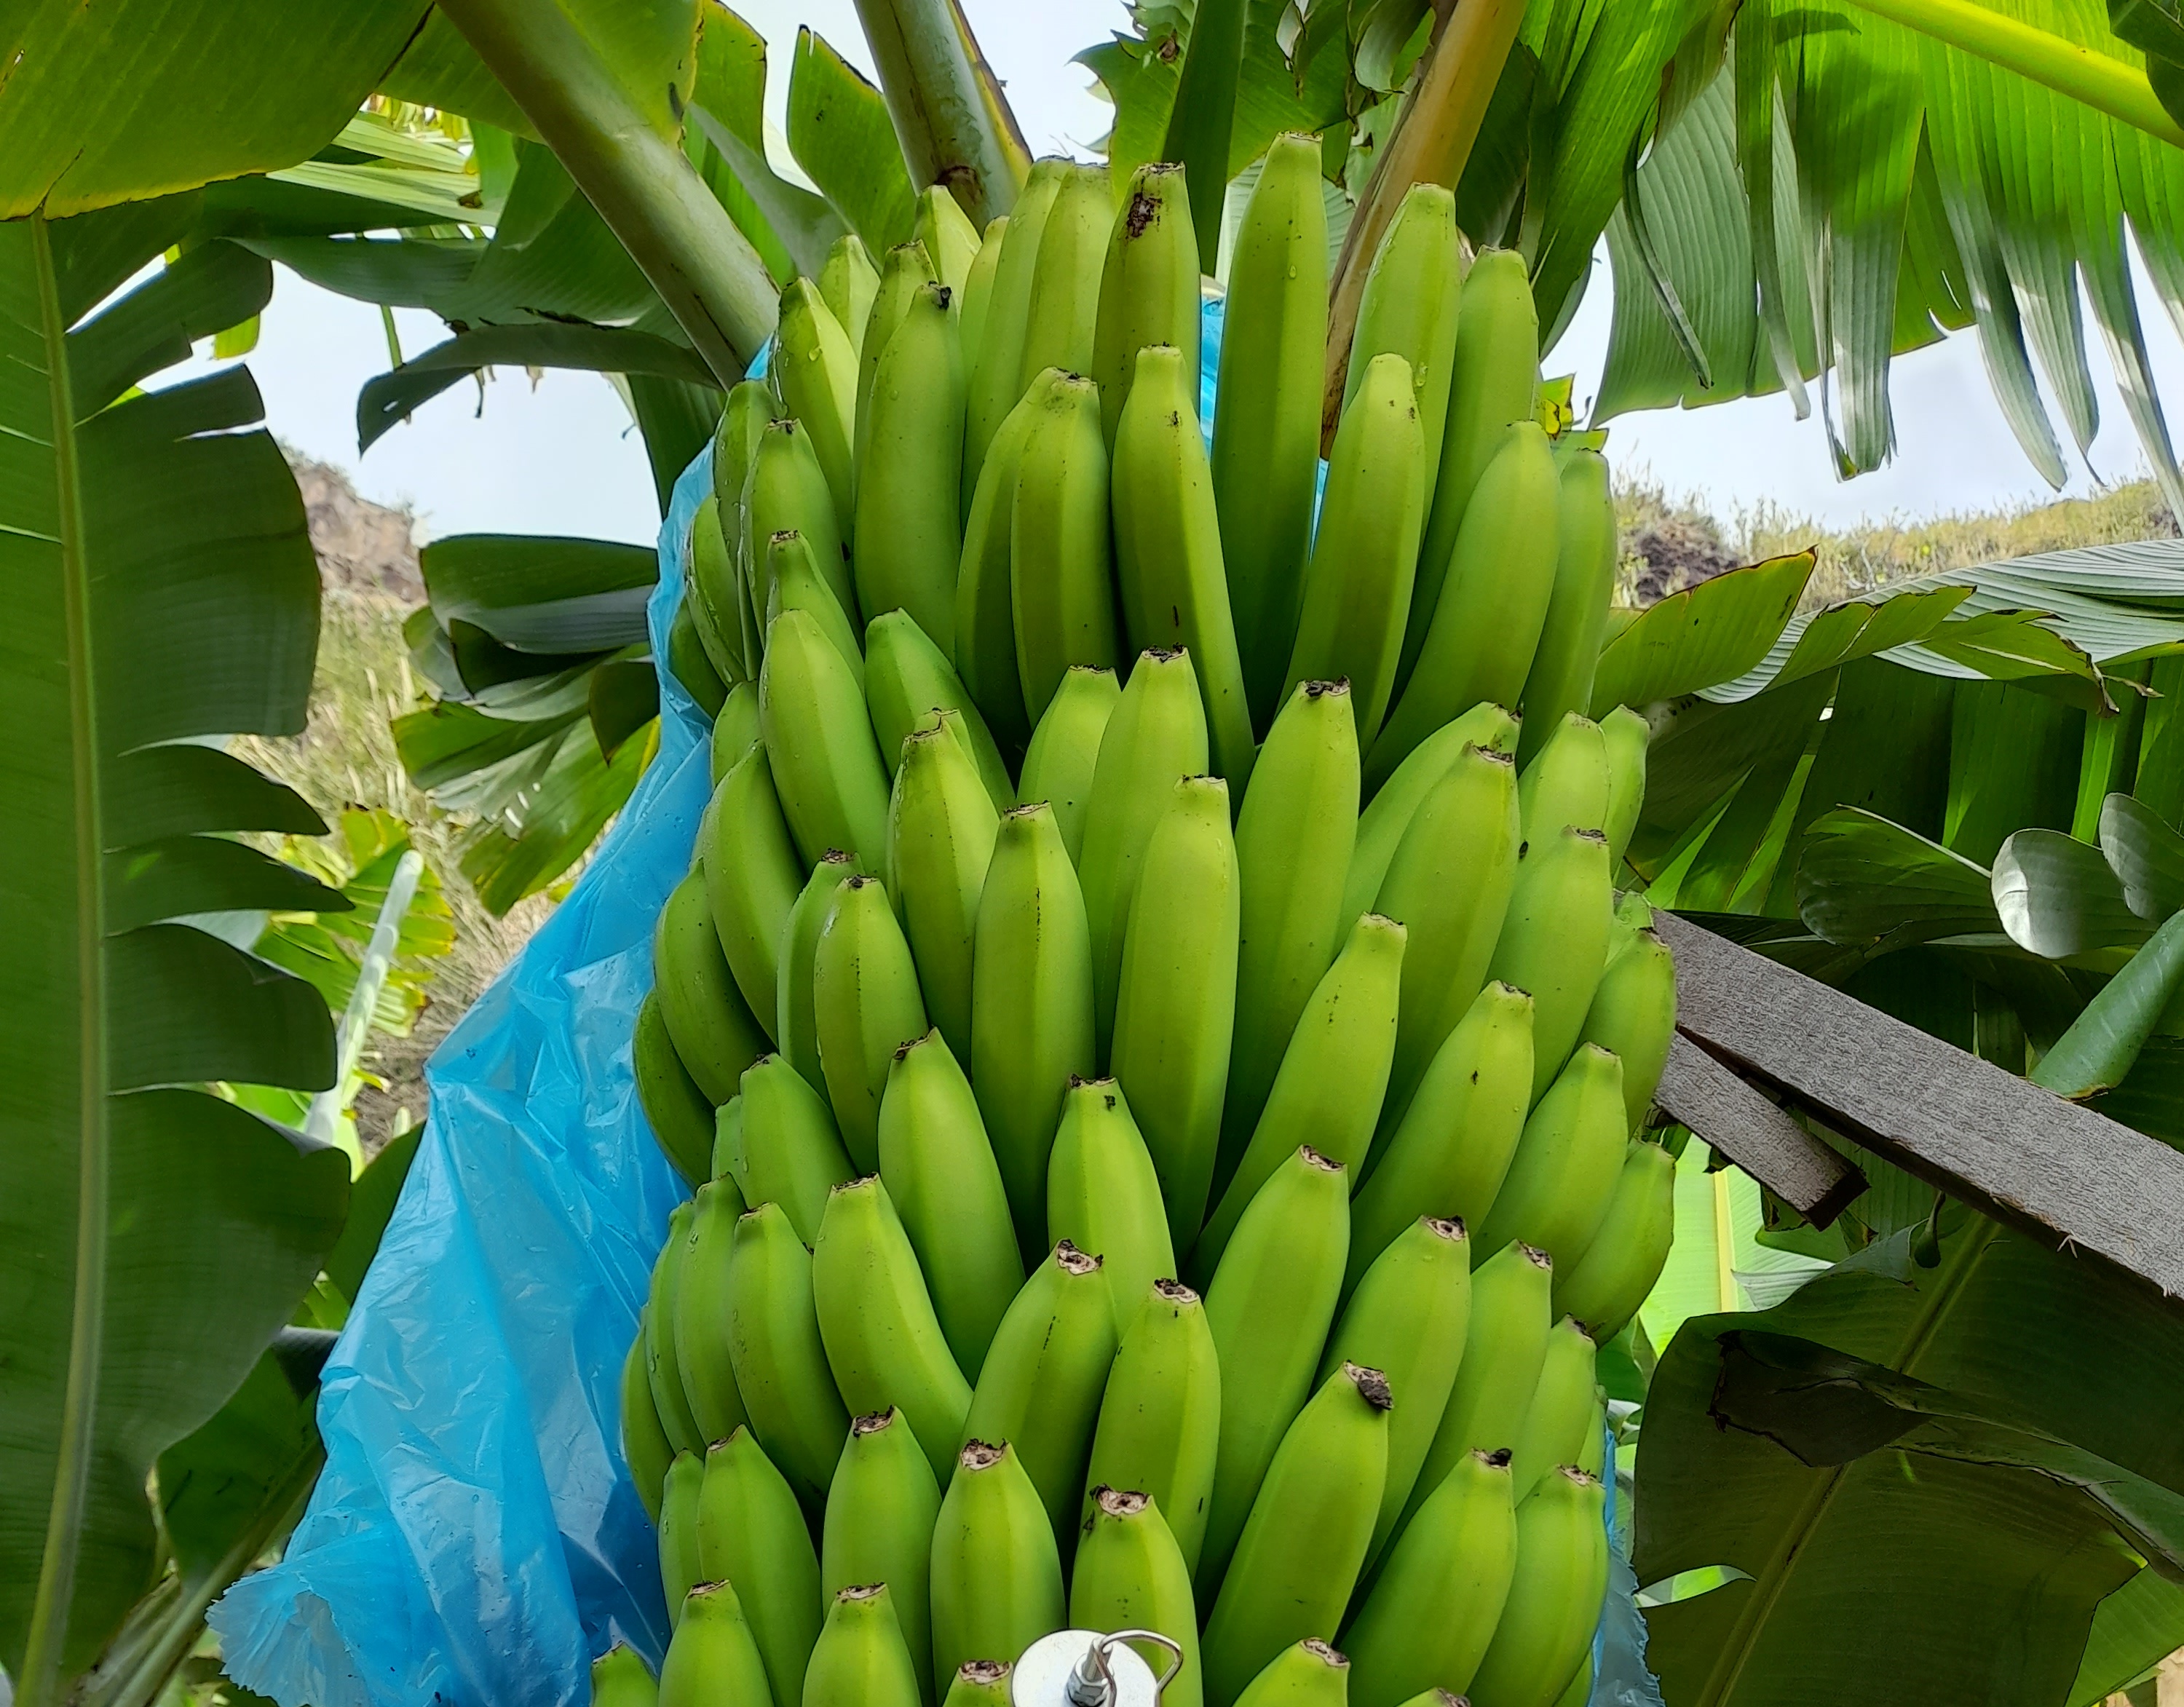
Label: Cut